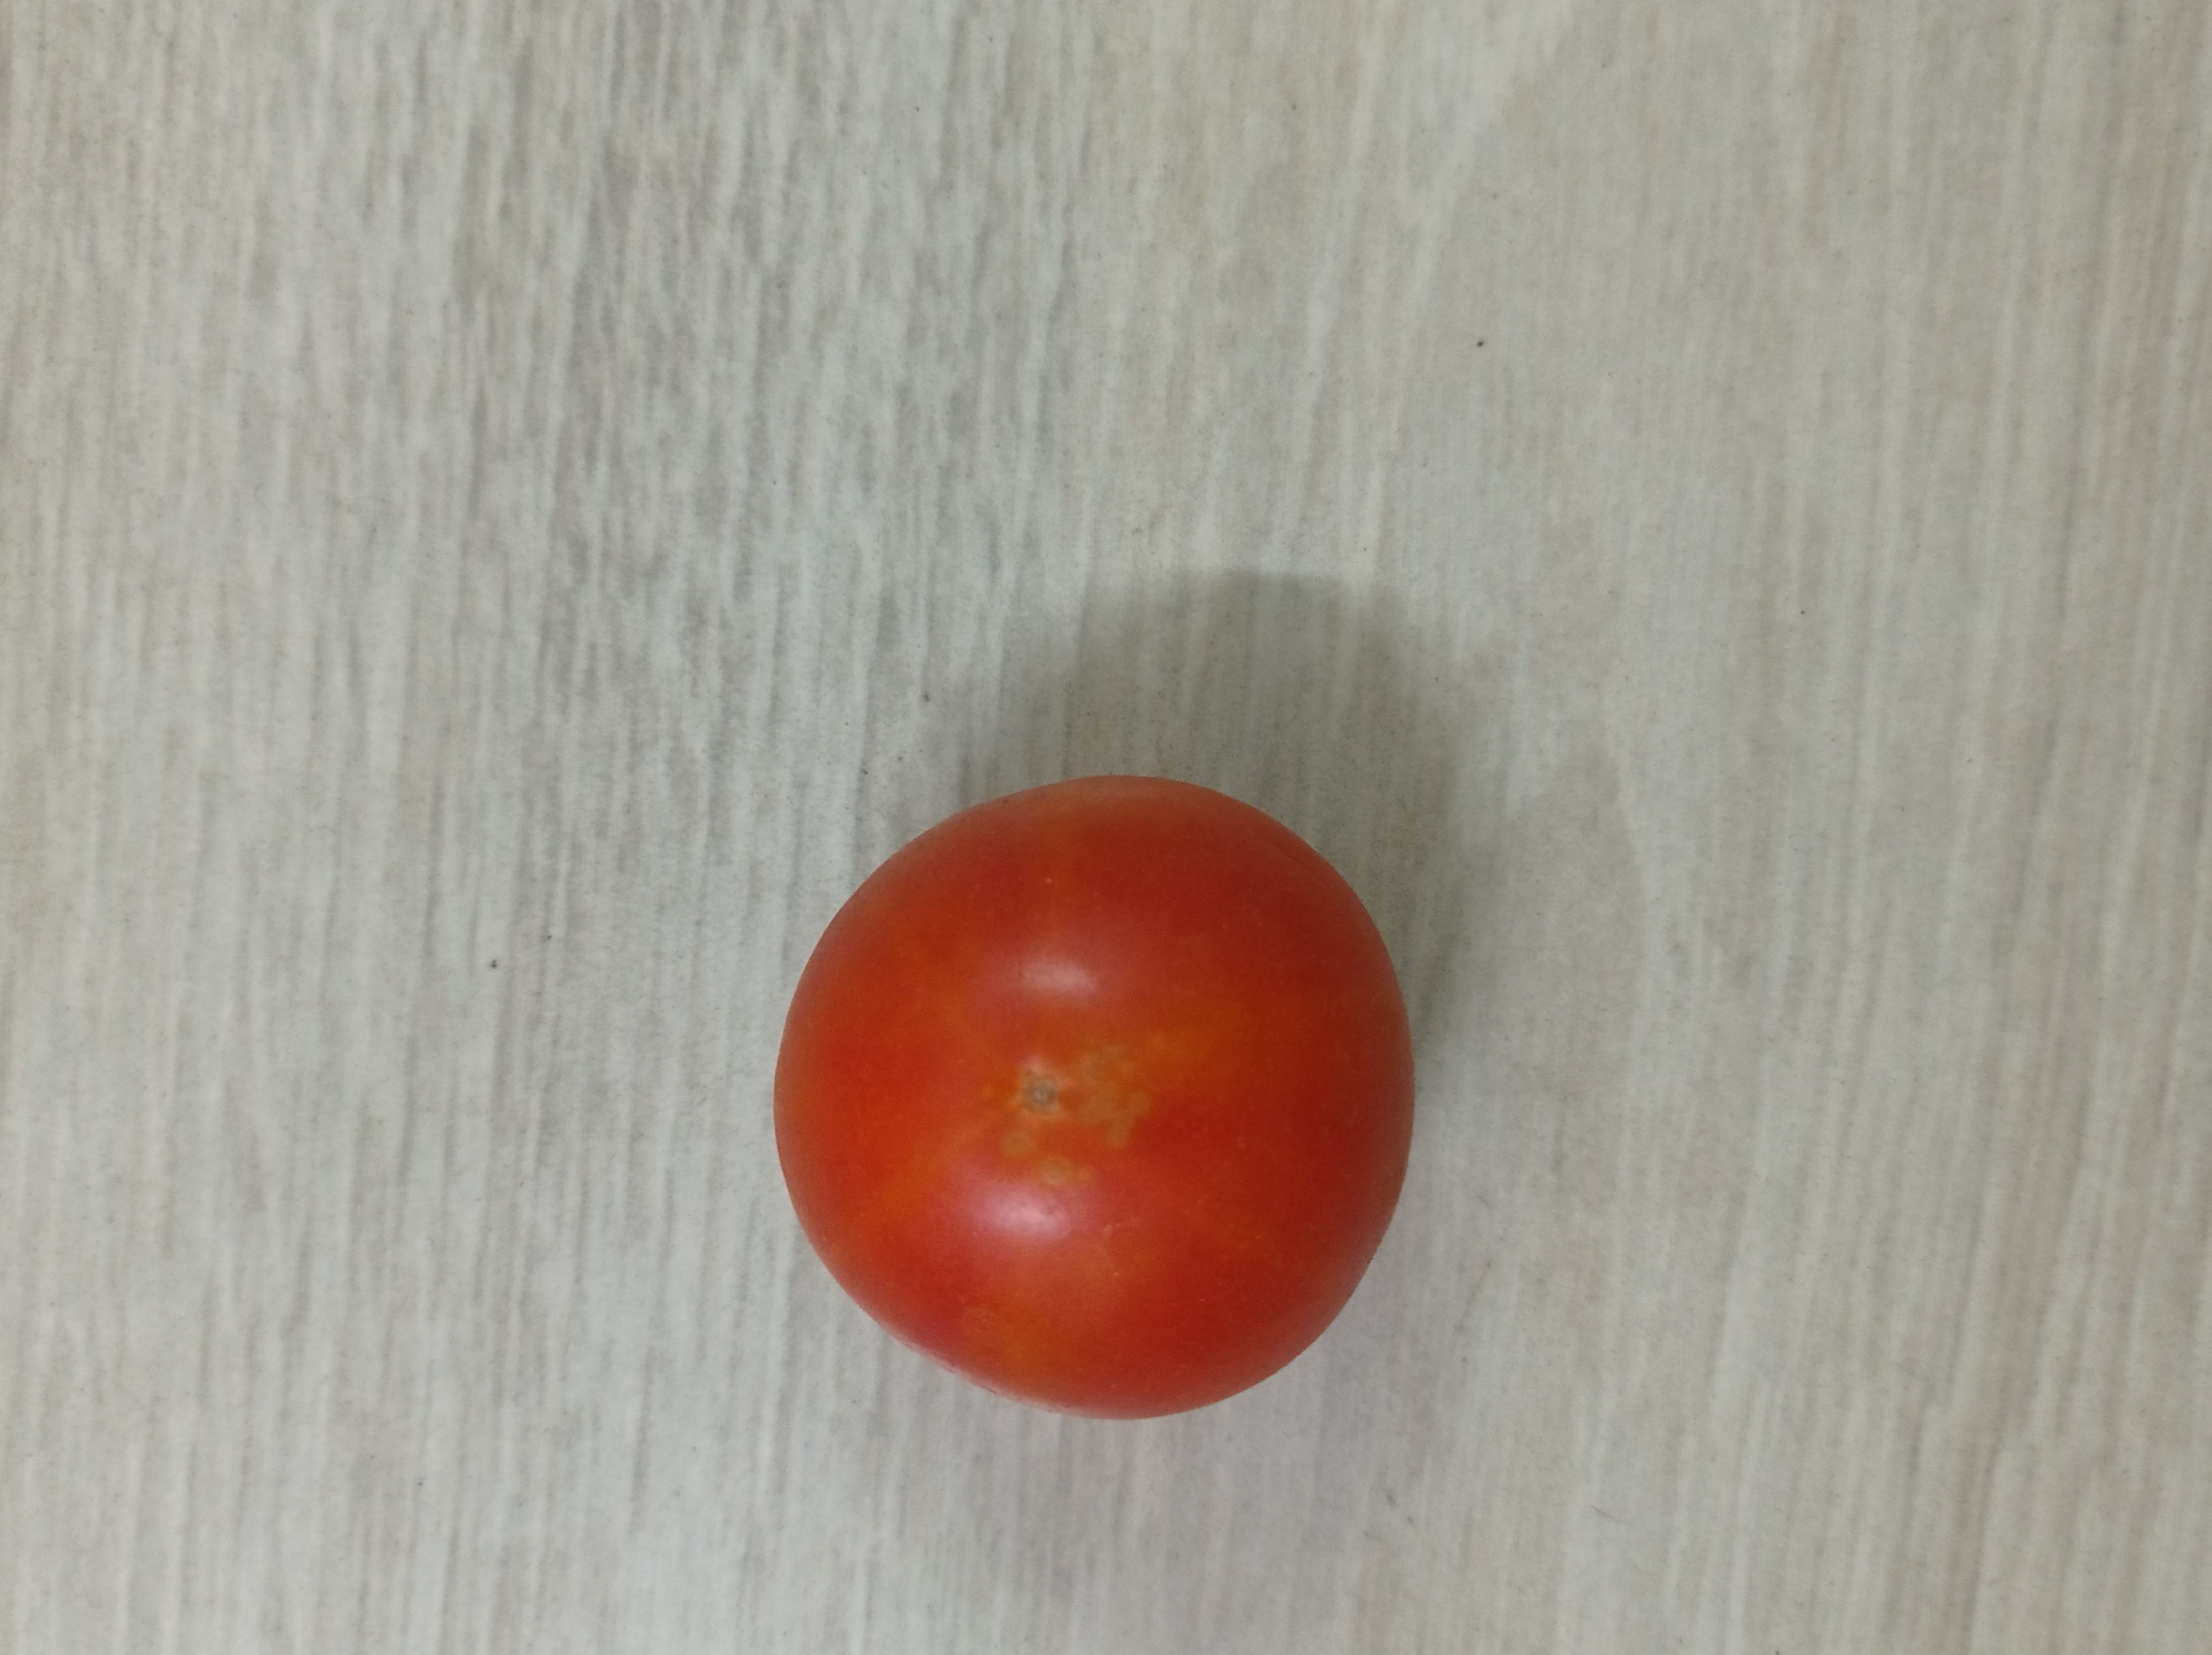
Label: Fresh